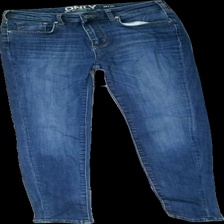
View: front
Type: Jeans
Category: Ladies
Brand: Only
Colors: Blue
Material: 100% cotton
Cut: Regular
Season: All
Trend: Denim
Price range: 50-100
Recommended usage: Reuse